Paul Martin (Irish journalist)

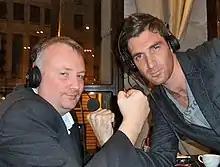
Paul Martin (right) posing with Stephen Nolan in 2010

Paul Martin is an English editor of the "Irish Mail on Sunday" and was best known for his appearances in Celebrity Come Dine With Me and boxing show "Charity Lords of the Ring".